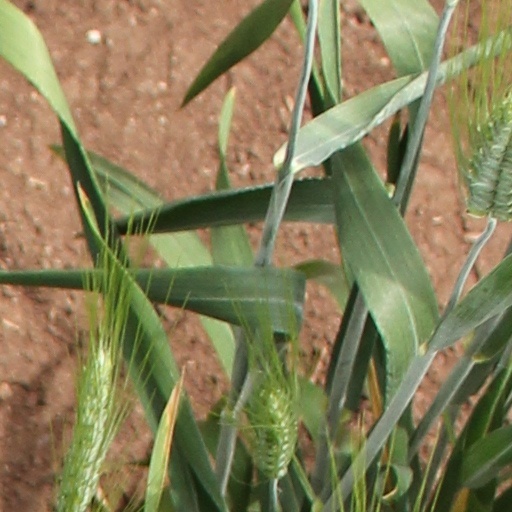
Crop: wheat